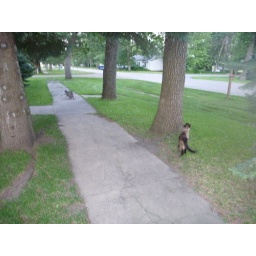
Hobo, shortly before he had to go back in the house for a road violation.